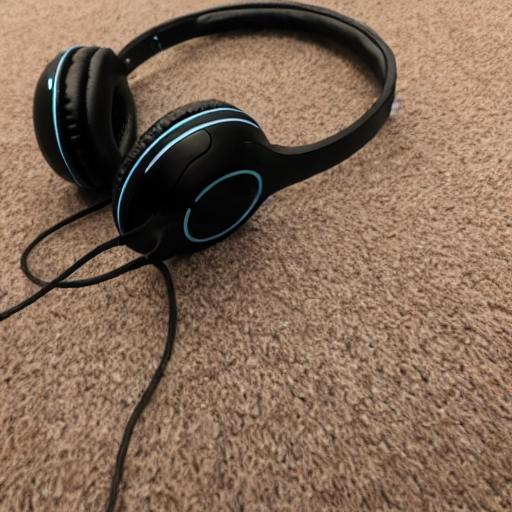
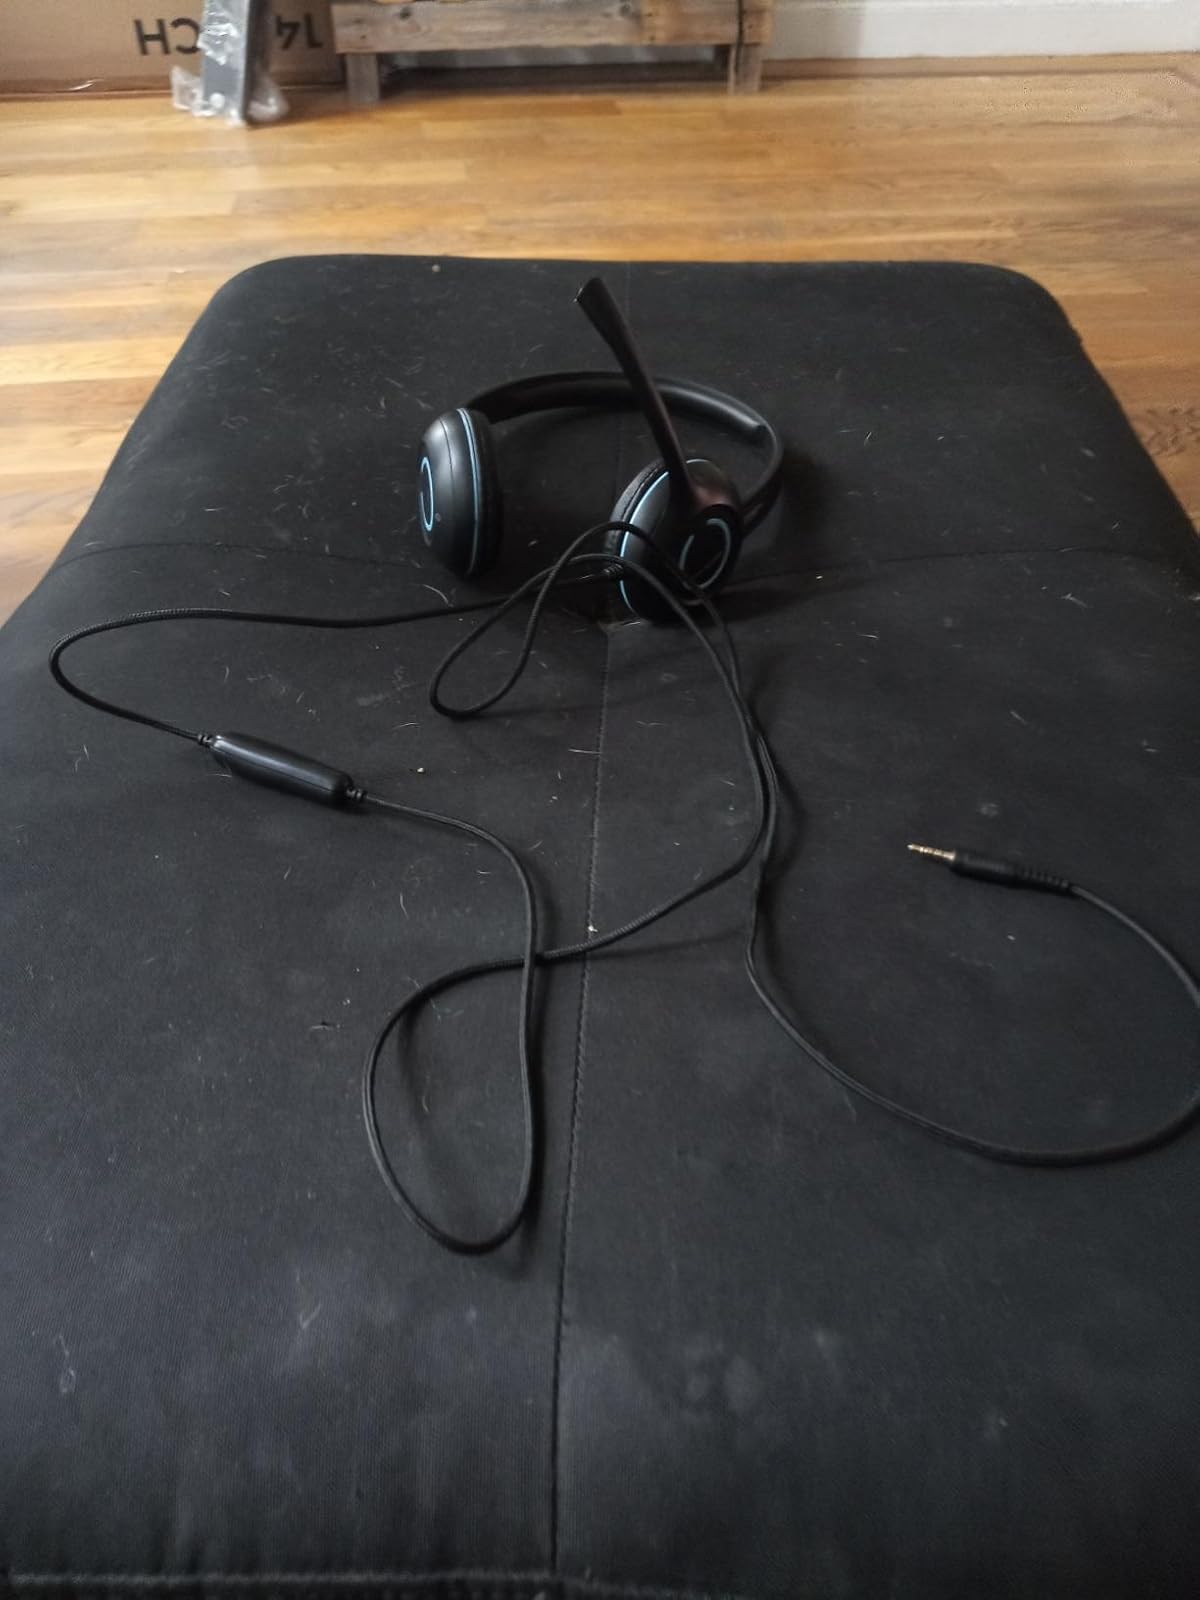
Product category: headphones
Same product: no